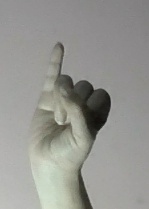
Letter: meem